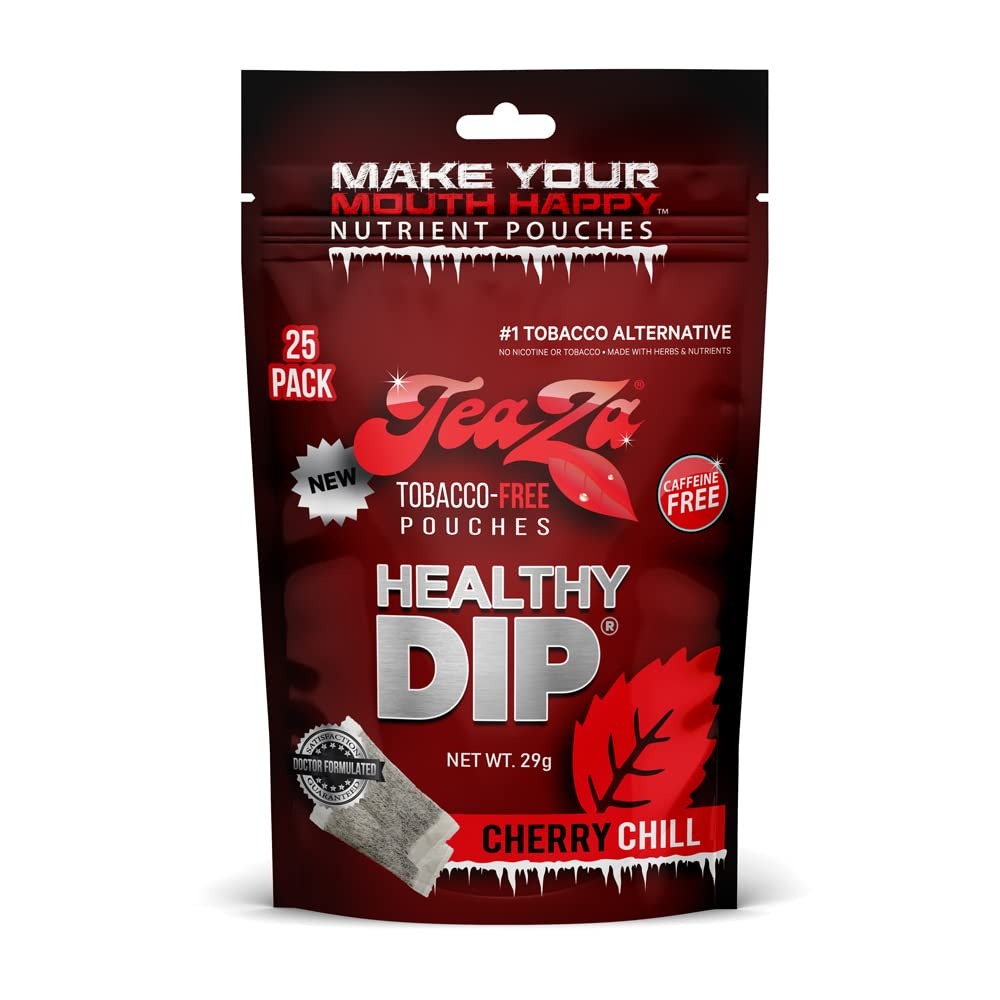
Item Name: Teaza Energy Pouches, Tobacco Free Nicotine Free Dip - Alternative Snuff & Energy Dip Chewing,Healthy Dipping Premium Flavored Cherry Chill (1 Pack)
Bullet Point 1: Ready To Stop - Ready to stop chewing tobacco as the name says it all. Cherries, redefine the way you dip and stop chewing tobacco with Cherry Chill TeaZa Tobacco-Free pouches
Bullet Point 2: Long-Lasting Flavor - The Cherry and refreshing flavour has an exhilarating aroma that perks up your mind! TeaZa provides oral stimulation as well as hours of flavour to curb those cravings for snacks or tobacco products efficiently
Bullet Point 3: No Crash - Unlike other tobacco-free dip varieties, Cherry Chill TeaZa Pouches delivers no crash. Cherry Chill TeaZa Pouches contain peppermint leaf and peppermint oil which are naturally rich in vitamin A and have many benefits including freshened breathNo Crash - Unlike other tobacco-free dip varieties, Cherry Chill TeaZa Pouches delivers no crash
Bullet Point 4: Alternative Tobacco - TeaZa Energy Pouches were originally designed to help smokeless tobacco users kick their habit because Quitting tobacco can be a long and difficult process, and our alternative tobacco pouches are a healthier option than chewing tobacco
Bullet Point 5: Pop It or Drop It - Pop it right in your mouth for hours of flavor or drop it in hot or cold water for a smooth tea
Product Description: The Cherry and refreshing flavour has an exhilarating aroma that perks up your mind! TeaZa provides oral stimulation as well as hours of flavour to curb those cravings for snacks or tobacco products efficiently. TeaZa Energy Pouches were originally designed to help users kick their habit because Quitting tobacco can be a long and difficult process, and our alternative tobacco pouches are a healthier option than chewing tobacco.
Value: 25.0
Unit: Count

Price: 12.95